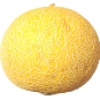
Label: Cantaloupe 1